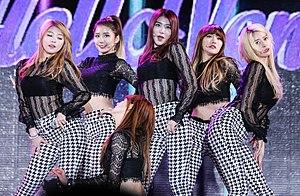
Hello Venus est un girl group sud-coréen formé par Tricell Media, une coentreprise entre Pledis Entertainment et Fantagio, en 2012. Il est annoncé en juillet 2014 que les deux compagnies avaient mis fin à leur partenariat, les membres ont donc continués sous Fantagio.